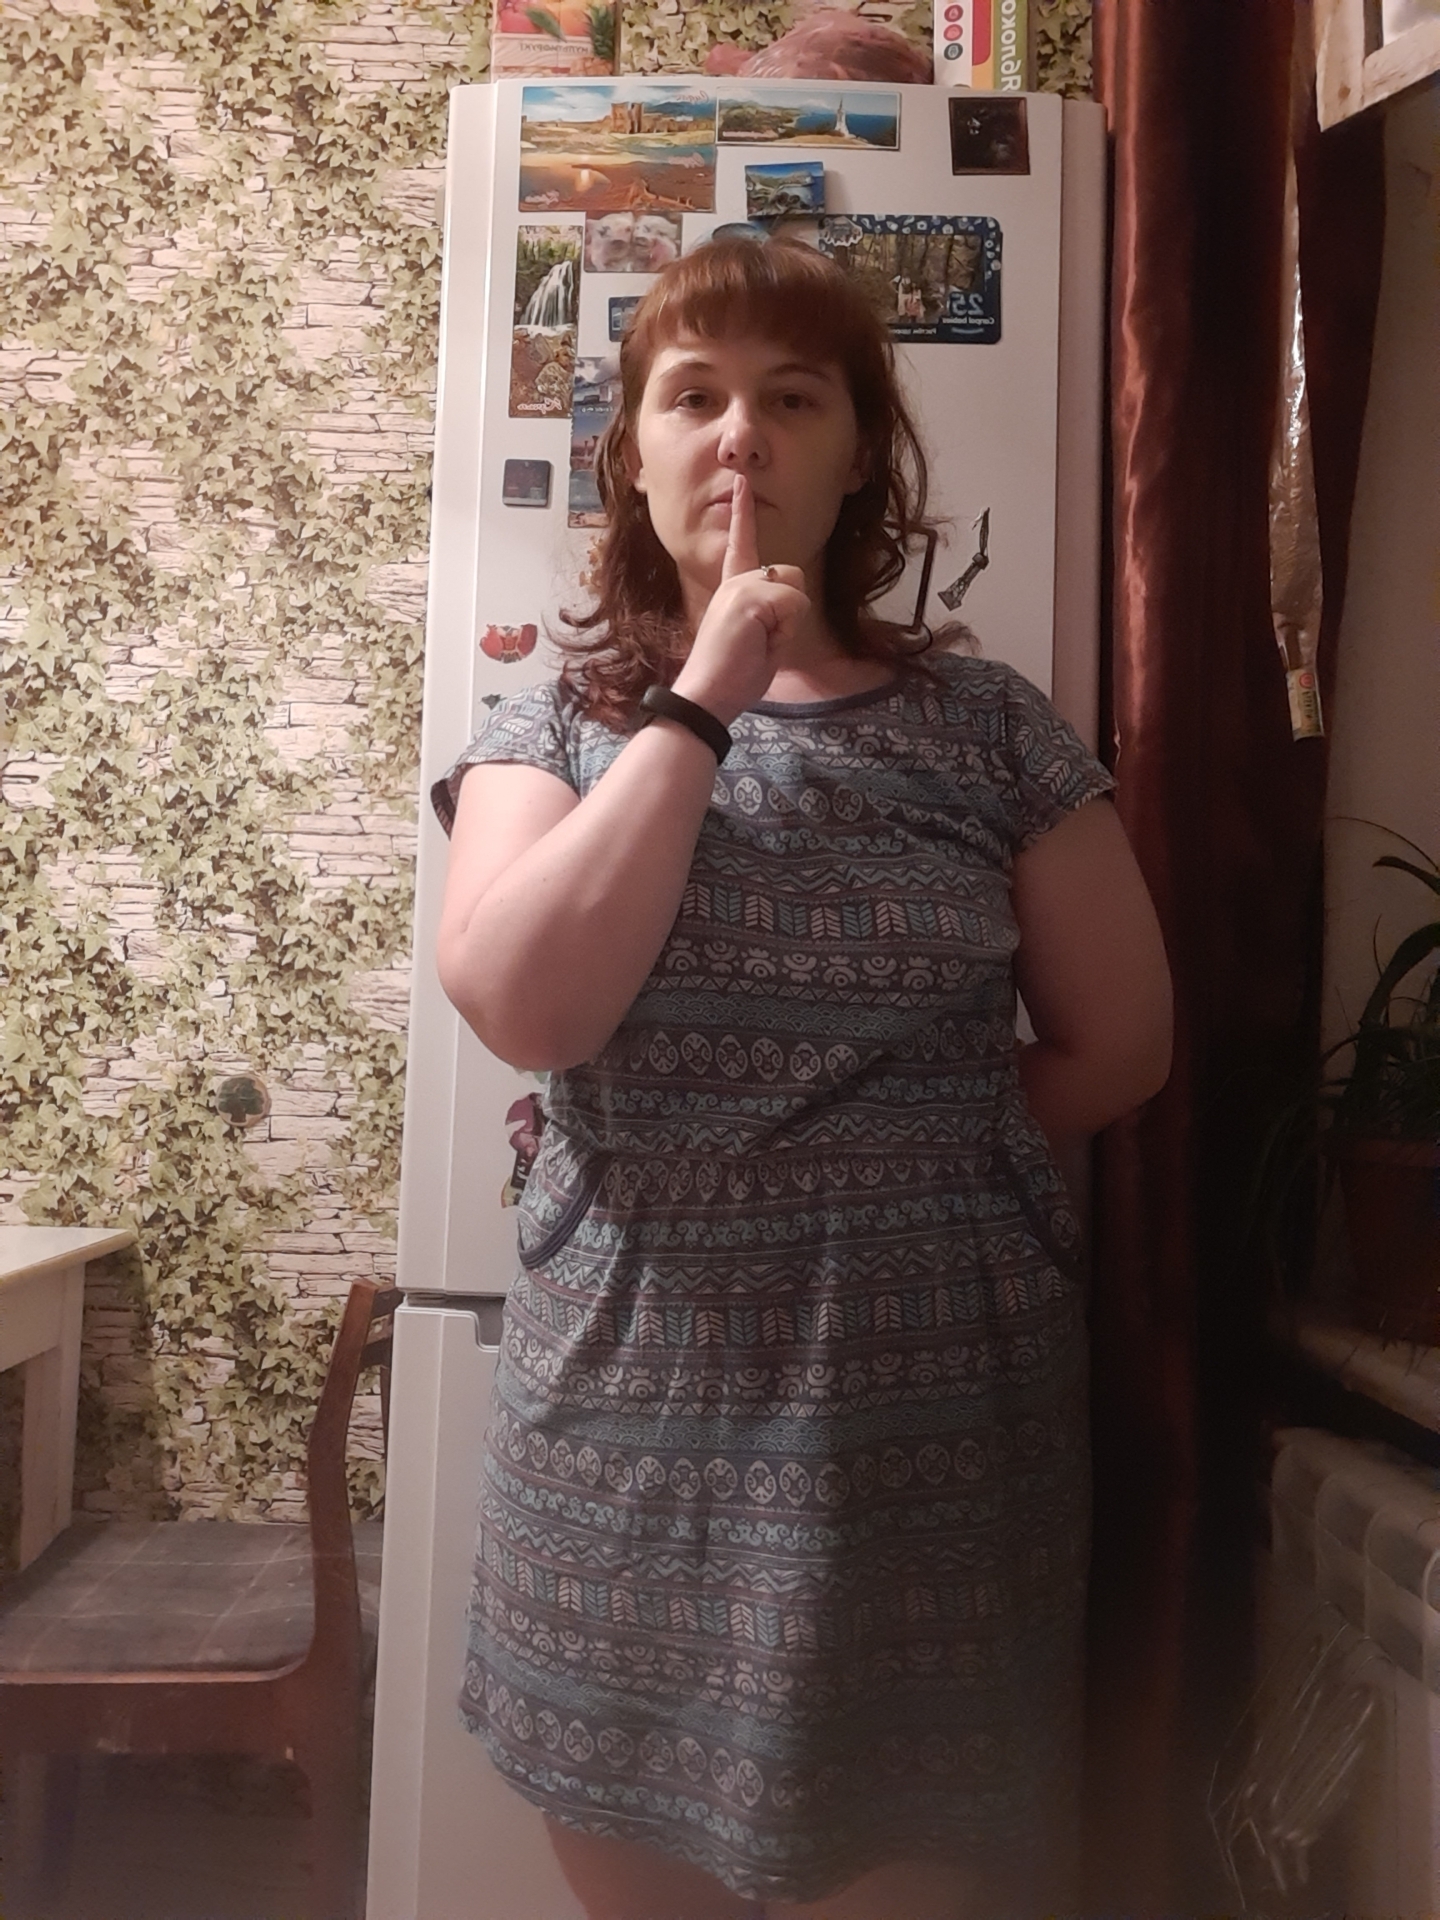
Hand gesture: mute